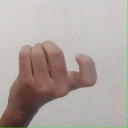
अक्षर: ज